Haddinnet

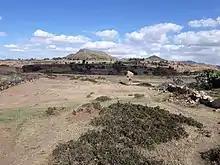
Tsili village

As there is very poor baseflow in the permanent rivers, the presence of springs is of utmost importance for the local people. The main springs in the "tabia" are: